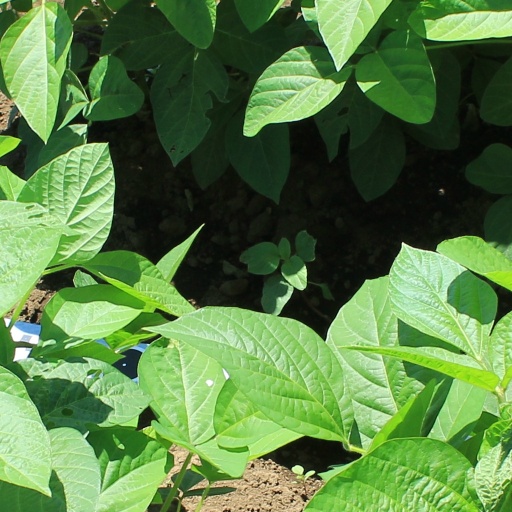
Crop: soybean